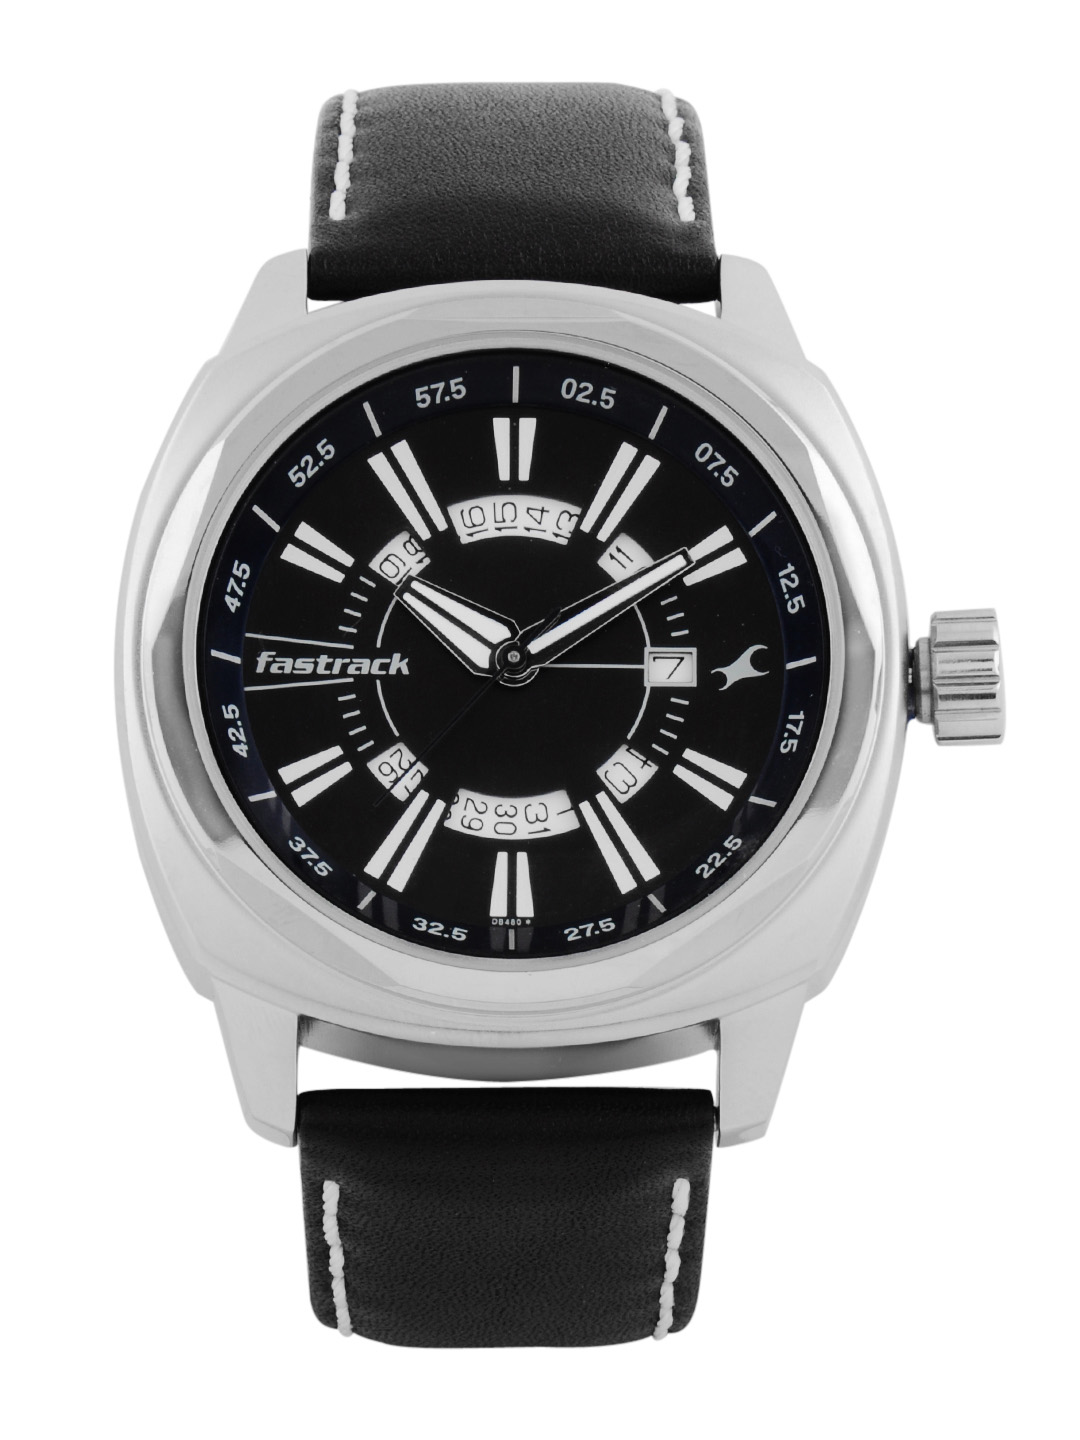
Fastrack Men Black Dial Watch
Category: Accessories / Watches / Watches
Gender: Men
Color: Black
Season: Winter 2016
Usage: Casual